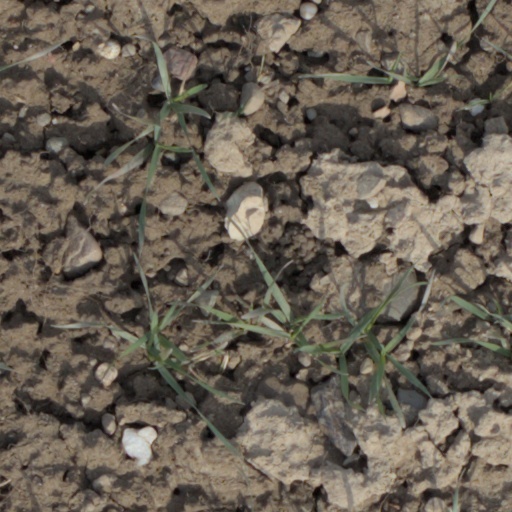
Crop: wheat